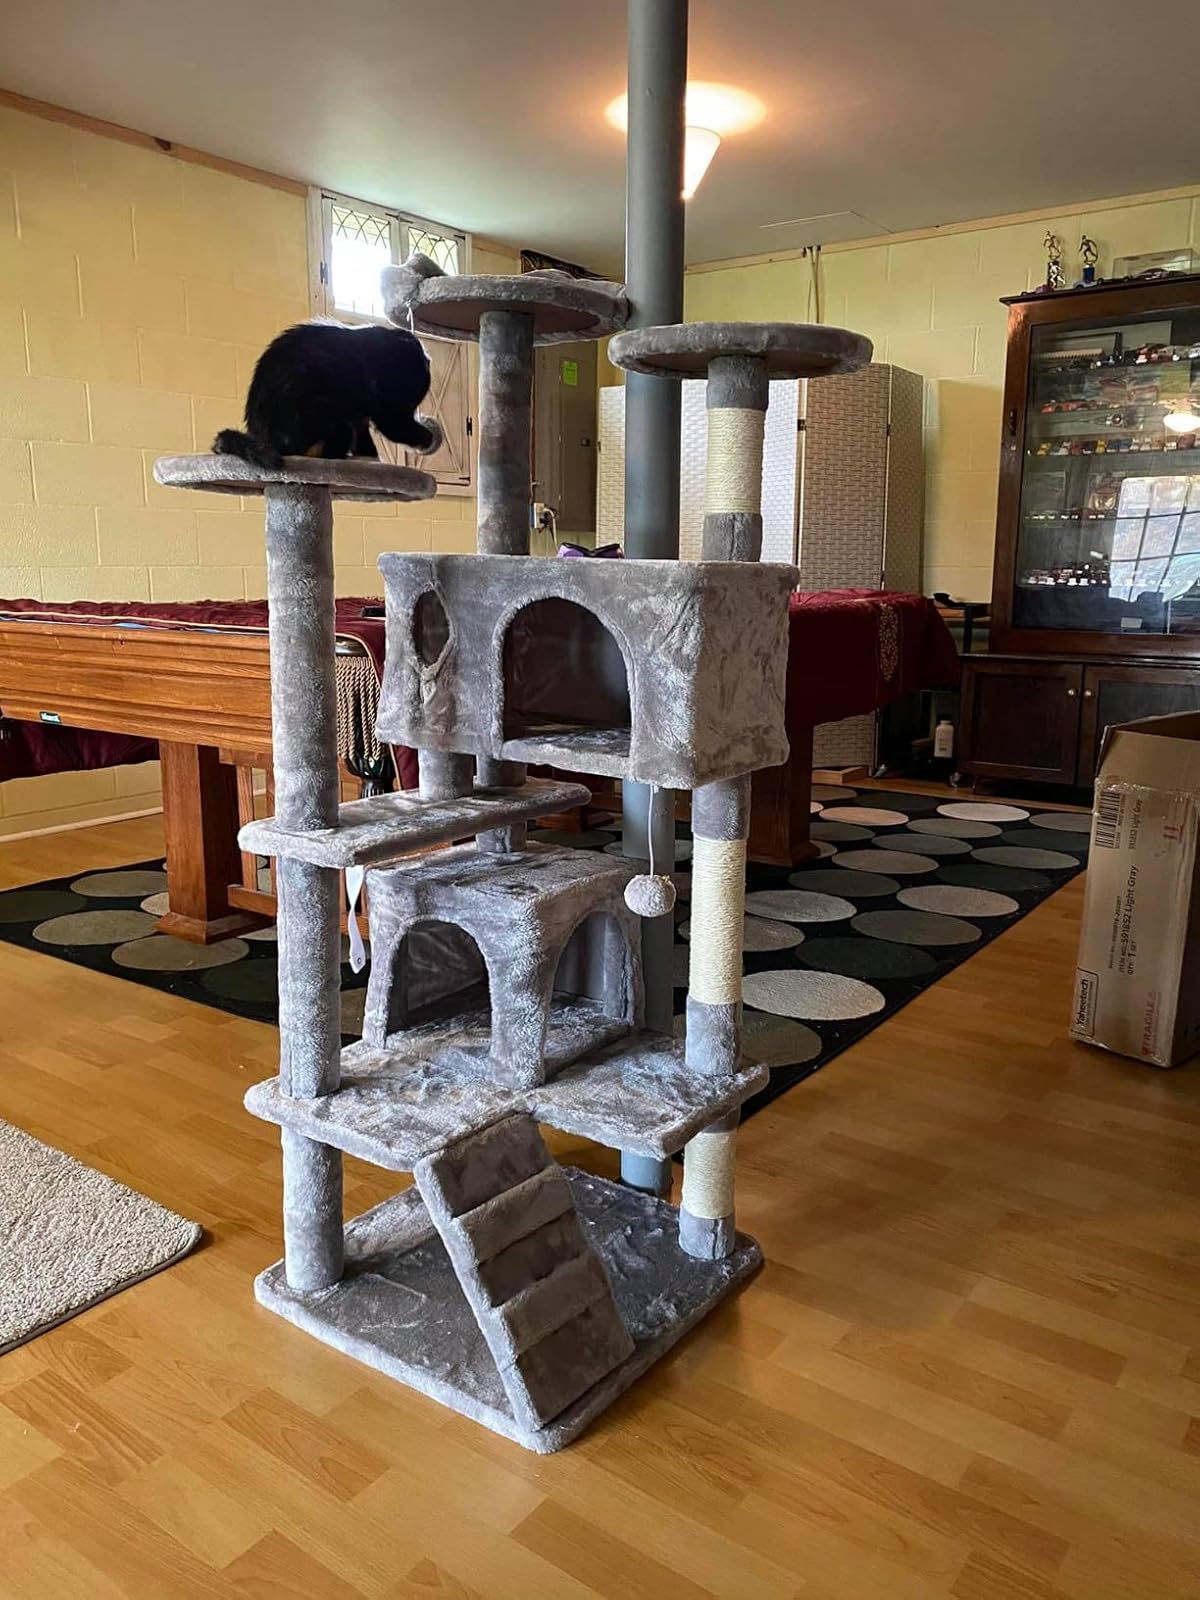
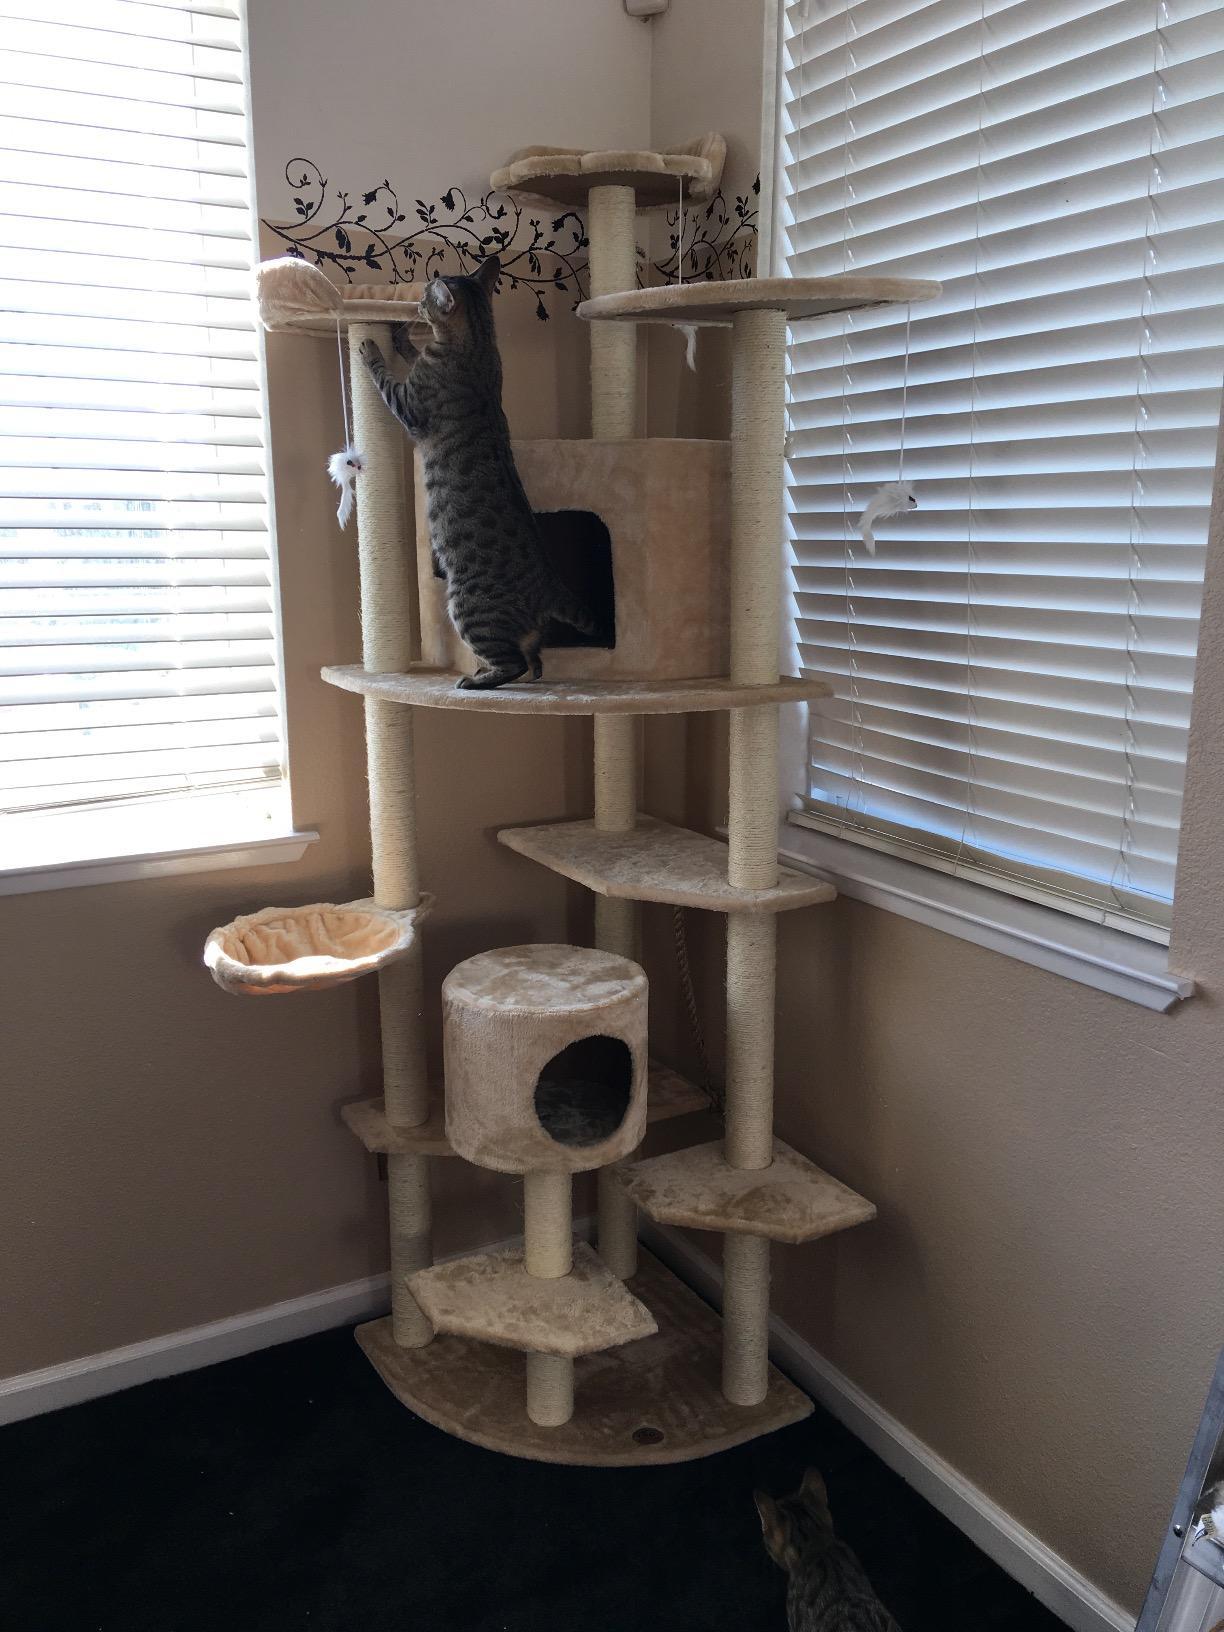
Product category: items_cat tree
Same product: no